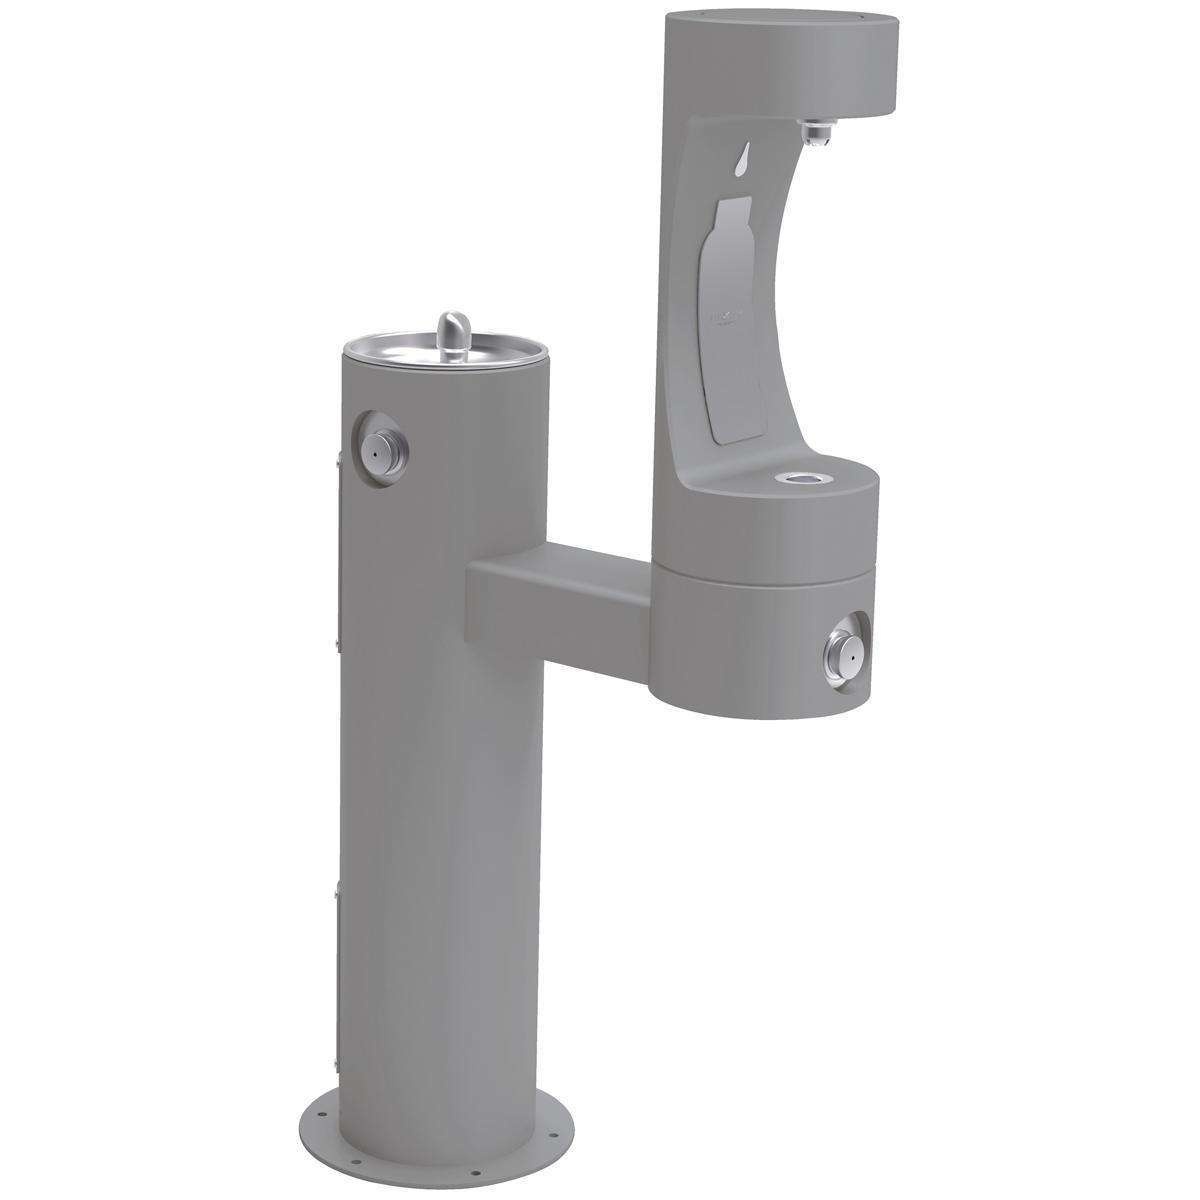
Elkay Outdoor ezH2O Lower Bottle Filling Station Bi-Level Pedestal, Non-Filtered Non-Refrigerated Gray LK4420BF1LGRY
Elkay Outdoor ezH2O Lower Bottle Filling Station Bi-Level Pedestal, Non-Filtered Non-Refrigerated Gray Bubbler Style: Vandal Resistant Features Corrosion-resistant base material provides the ultimate protection from the elements. Heavy-gauge construction with tamper-resistant screws that resist stains and corrosion. Vandal-resistant bubblers feature chrome-plated integral hood guard to prevent contamination from other users, airborne deposits and tampering. Laminar flow provides clean fill with minimal splash. Freeze-resistant options available. Available in 12 stunning finishes. Ideal for outdoor use. Item Dimensions: 14 x 31 x 57 Product Compliance Is ADA Compliant: Yes ADA & ICC A117.1|ASME A112.19.3/CSA B45.4|Buy American Act|GreenSpec|NSF 372 (lead free)|NSF 61 Downloads Spec Sheet Installation Instructions
Brand: ELKAY
Category: Hardware > Plumbing > Water Dispensing & Filtration > Water Dispensers > Drinking Fountains